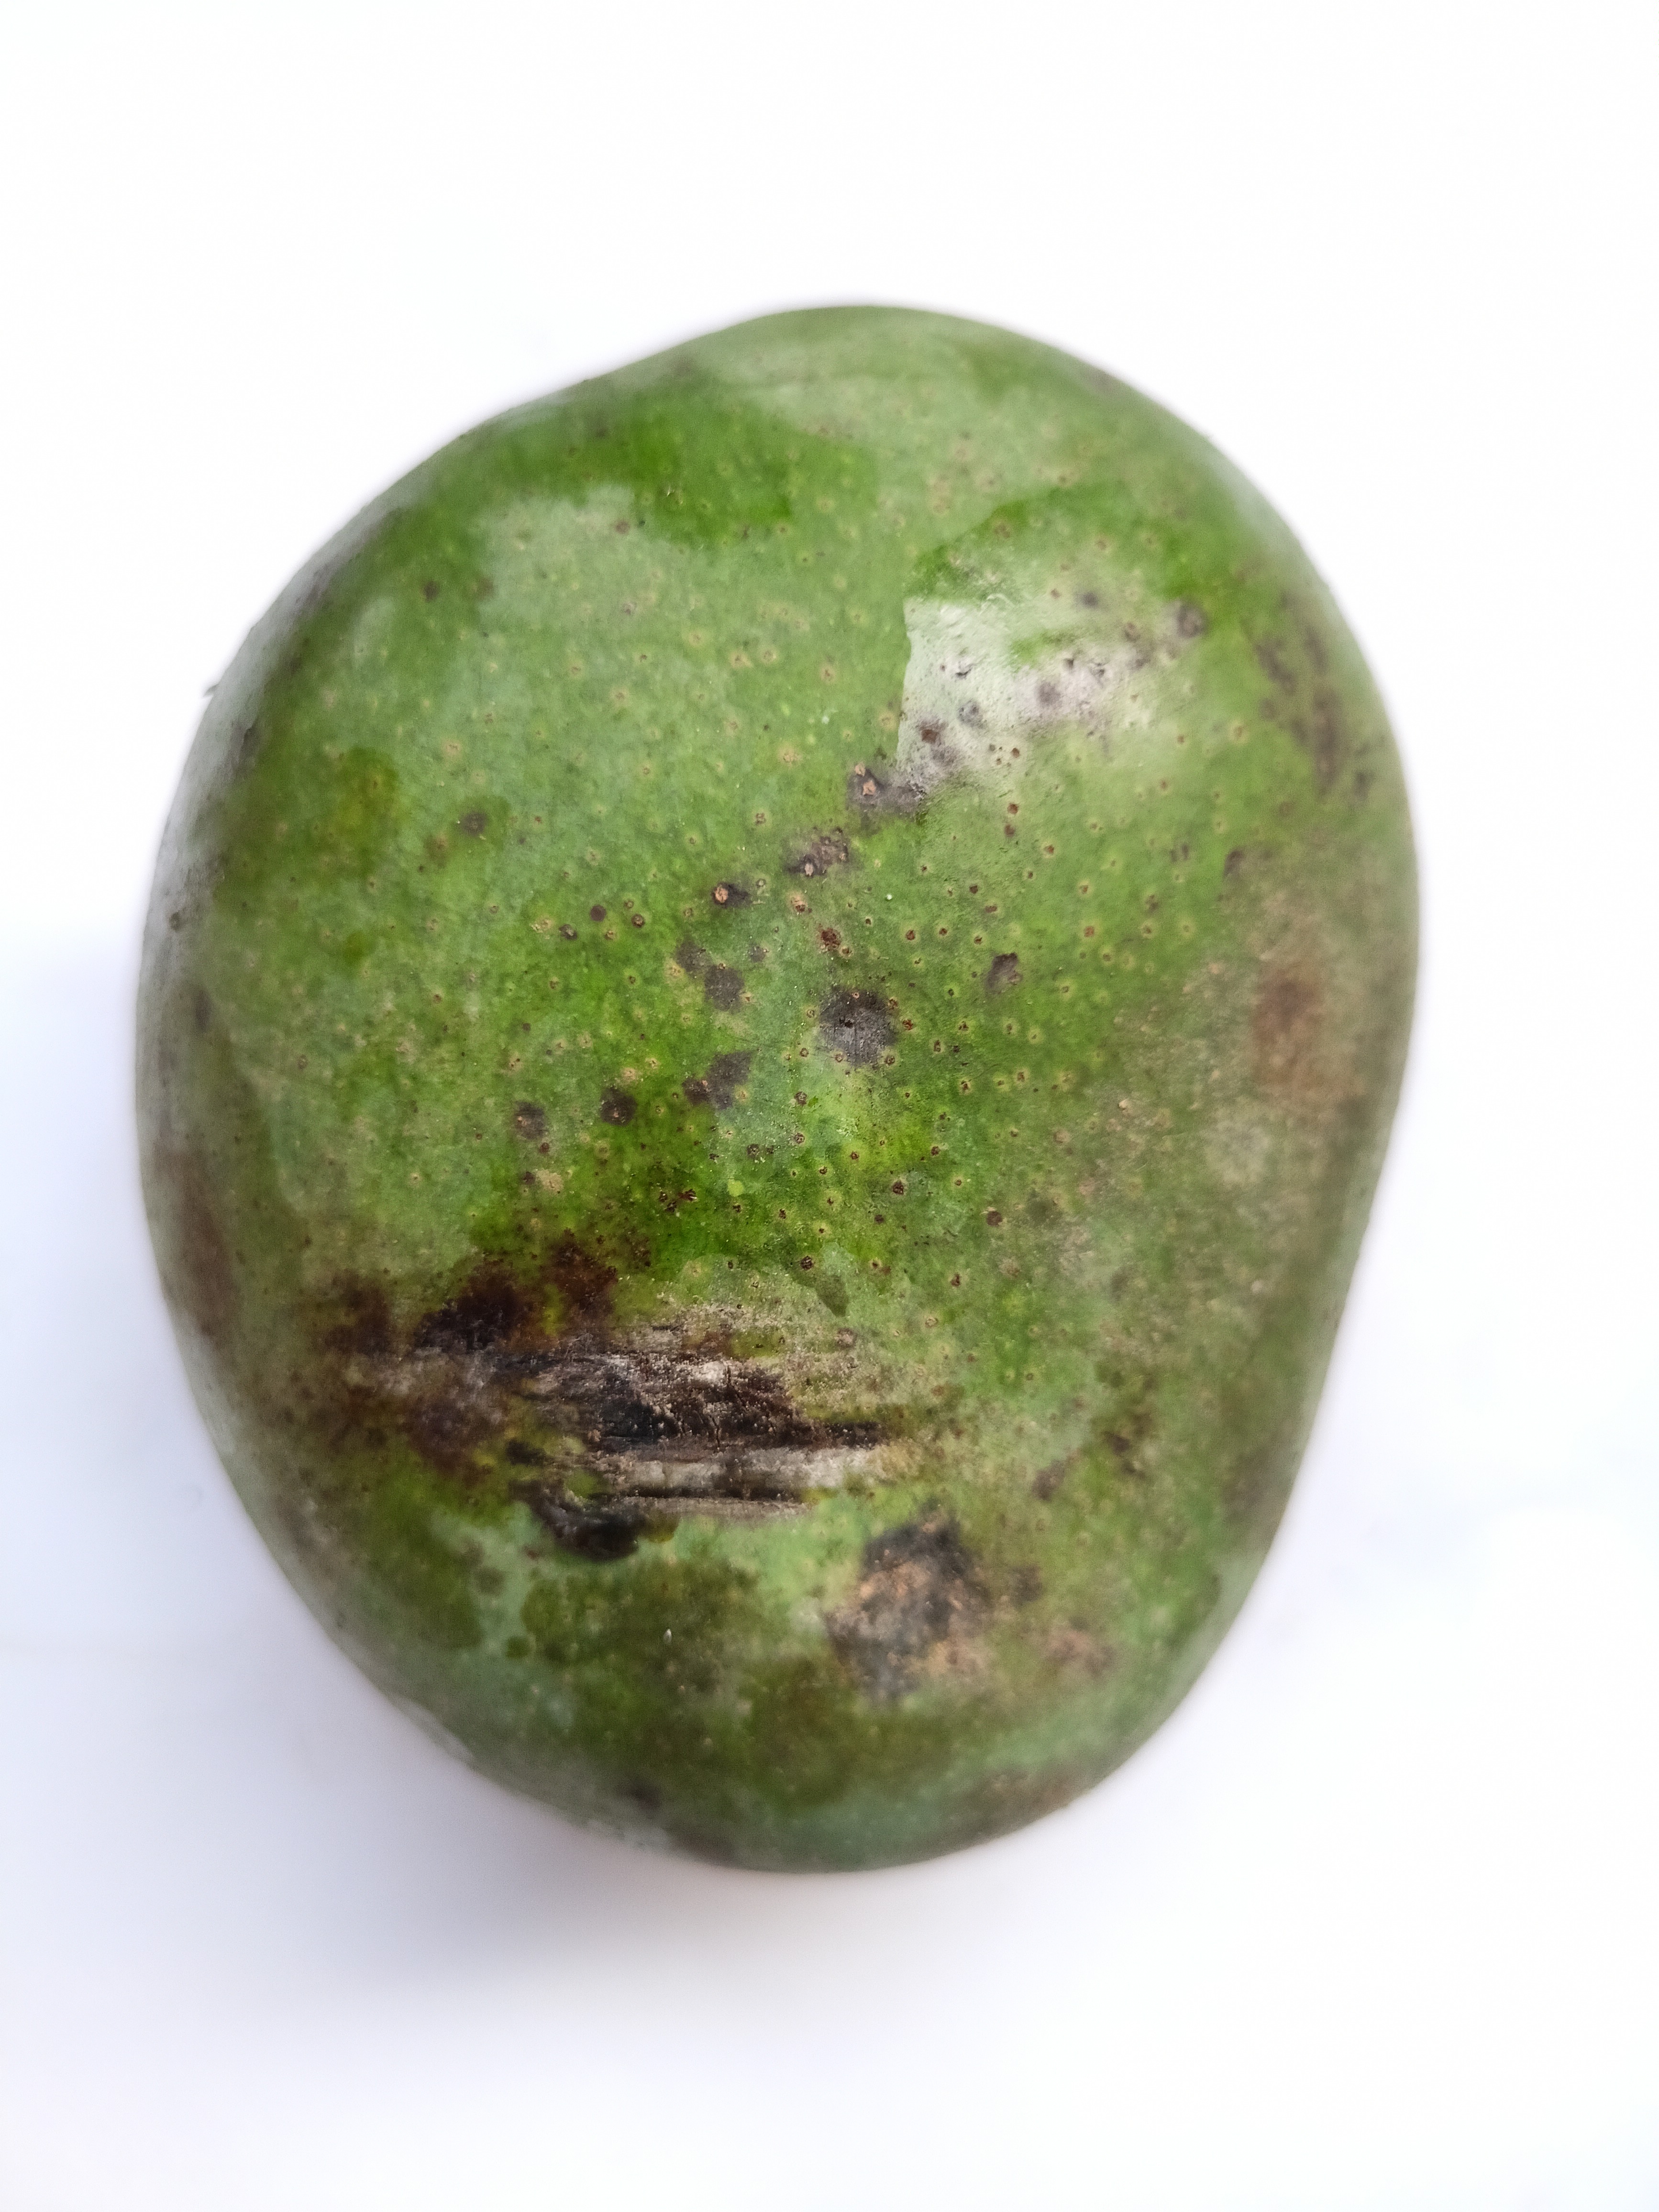
Mango variety: Khrishapat